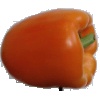
Label: Pepper Orange 1